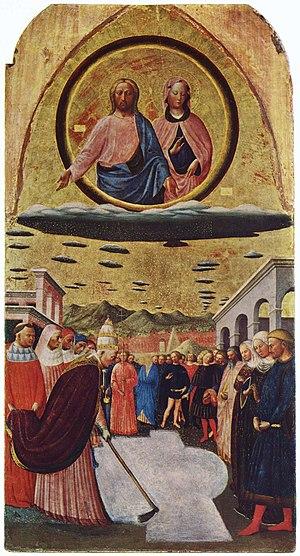
Cet article concerne les événements concernant l'architecture qui se sont déroulés durant le IVᵉ siècle :